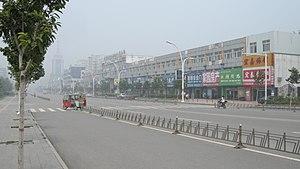
Sanhe est une ville de la province du Hebei en Chine. C'est une ville-district placée sous la juridiction de la ville-préfecture de Langfang.